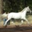
Label: horse